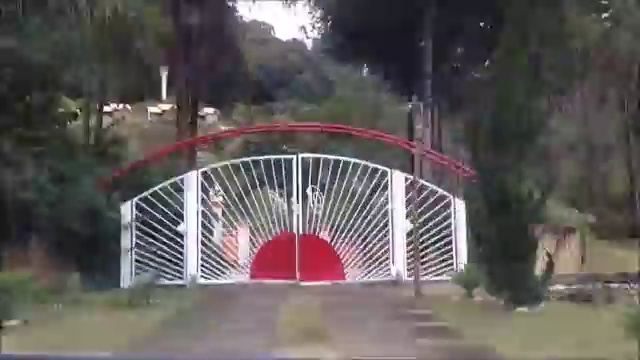
Fire: no
Smoke: no